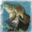
Label: frog